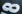
Number: 8